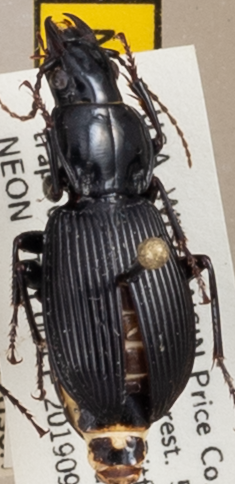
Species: Pterostichus coracinus
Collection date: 2019-09-03
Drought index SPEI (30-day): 0.694
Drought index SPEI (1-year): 2.09
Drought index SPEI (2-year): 1.28